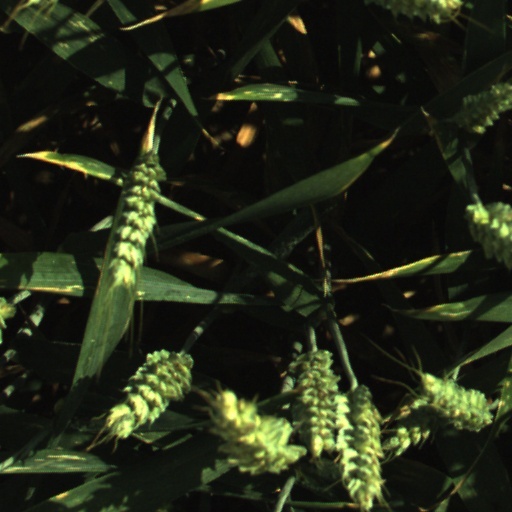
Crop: wheat